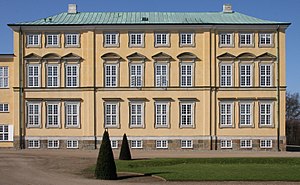
Frederiksberg Slotskirke
Frederiksberg Slotskirke
Frederiksberg Slotskirke ligger i Frederiksberg Slot, Roskildevej på Valby Bakke. Den var oprindeligt hofkapel, senere distriktskirke, men har fra 1982 haft sit eget sogn, udskilt fra Frederiksberg Sogn.